Joe Higgins (politician)

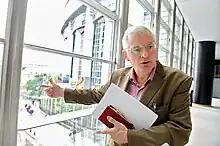
Higgins at the European Parliament, Brussels in 2009

Higgins successfully contested the 2009 European Parliament election for the Dublin constituency, beating two incumbents, Mary Lou McDonald of Sinn Féin and Eoin Ryan of Fianna Fáil, for the third and final seat. He was elected on the same day to Fingal County Council for the Castleknock electoral area, topping the poll. As Irish law prohibits politicians having a dual mandate, Higgins vacated this council seat in July 2009 and was replaced by Matt Waine. He was a member of the European United Left–Nordic Green Left (EUL–NGL) group in the European Parliament, the European Parliament's Committee on International Trade, and the delegation for relations with the countries of South Asia. He was also a substitute member of the Committee on Employment and Social Affairs, the Committee on Petitions and the delegation for relations with the Mercosur countries.